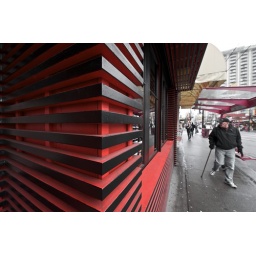
Carmine red hidden under black